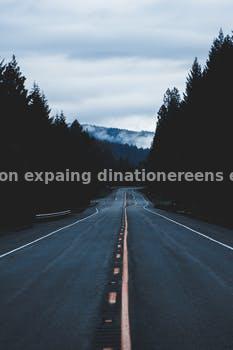
Label: Watermark